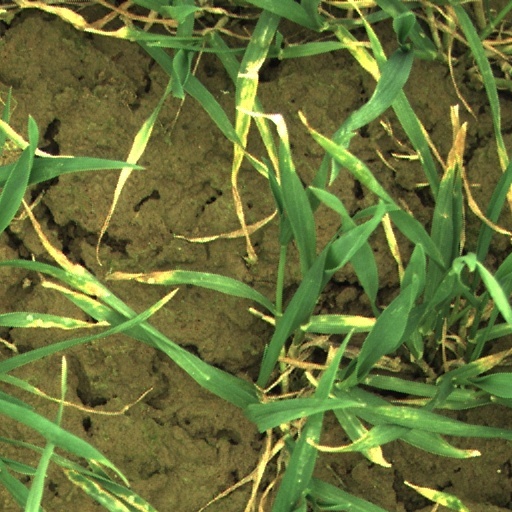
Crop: wheat